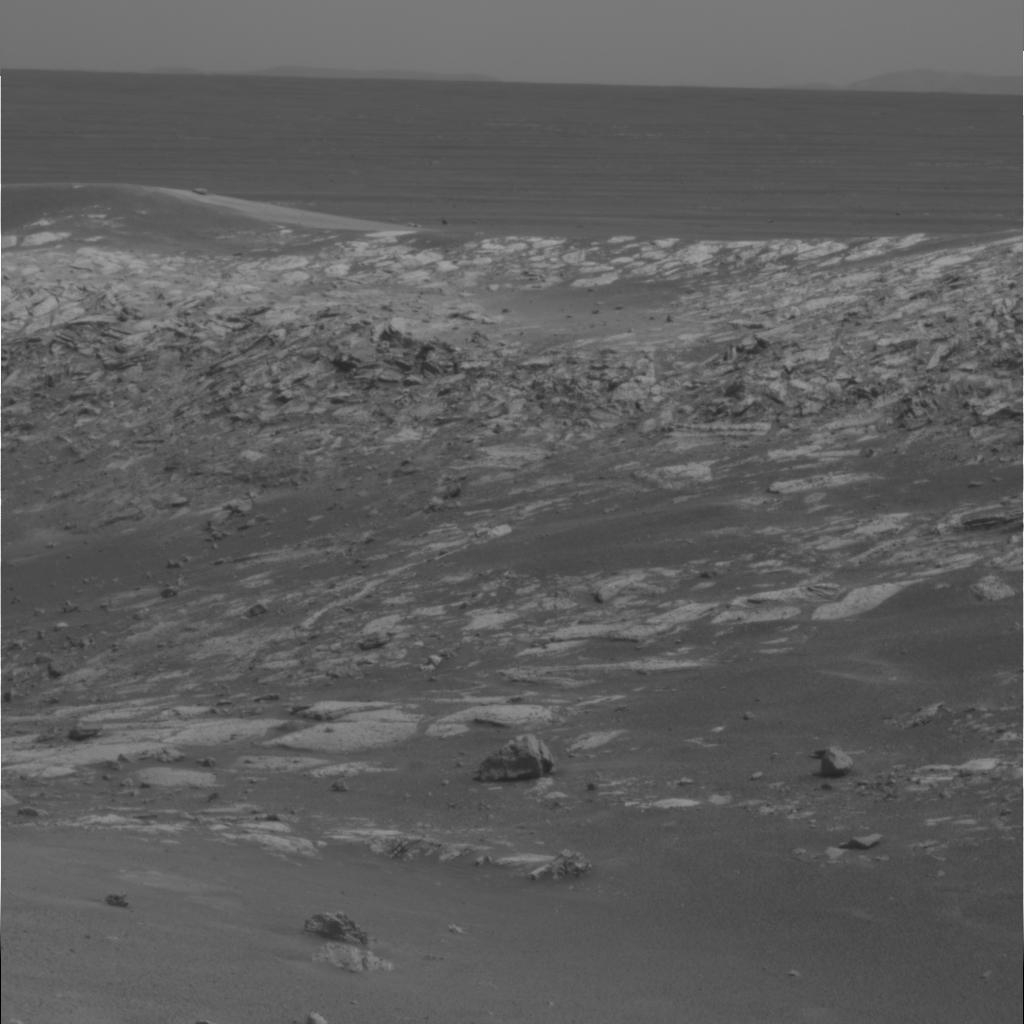
Surface features visible: Rock Outcrops, Float Rocks, Rock (Linear Features), Soil, Distant Vista, Sky